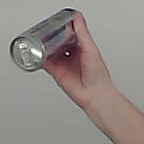
Product: redbull_energydrink